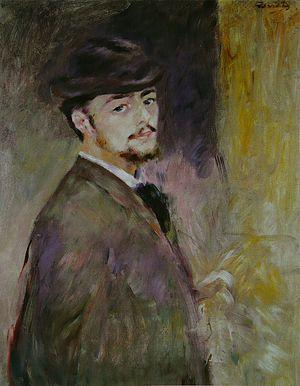
Personnalités liées à la commune de Limoges, préfecture du département de la Haute-Vienne.
Pierre-Auguste Renoir dit Auguste Renoir, né à Limoges le 25 février 1841 et mort au domaine des Collettes à Cagnes-sur-Mer le 3 décembre 1919, est l'un des plus célèbres peintres français.